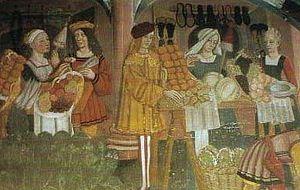
Maître Colin est un peintre anonyme actif dans le Val d'Aoste en Italie à la fin du XVᵉ et au début du XVIᵉ siècle.
Le château d'Issogne est l'un des plus importants châteaux de la Vallée d'Aoste. Il se situe au chef-lieu d'Issogne, et se présente comme une typique résidence seigneuriale de la Renaissance, créant un contraste avec l'austère manoir de Verrès, situé juste en face, de l'autre côté orographique de la Doire Baltée.